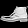
Label: Ankle boot